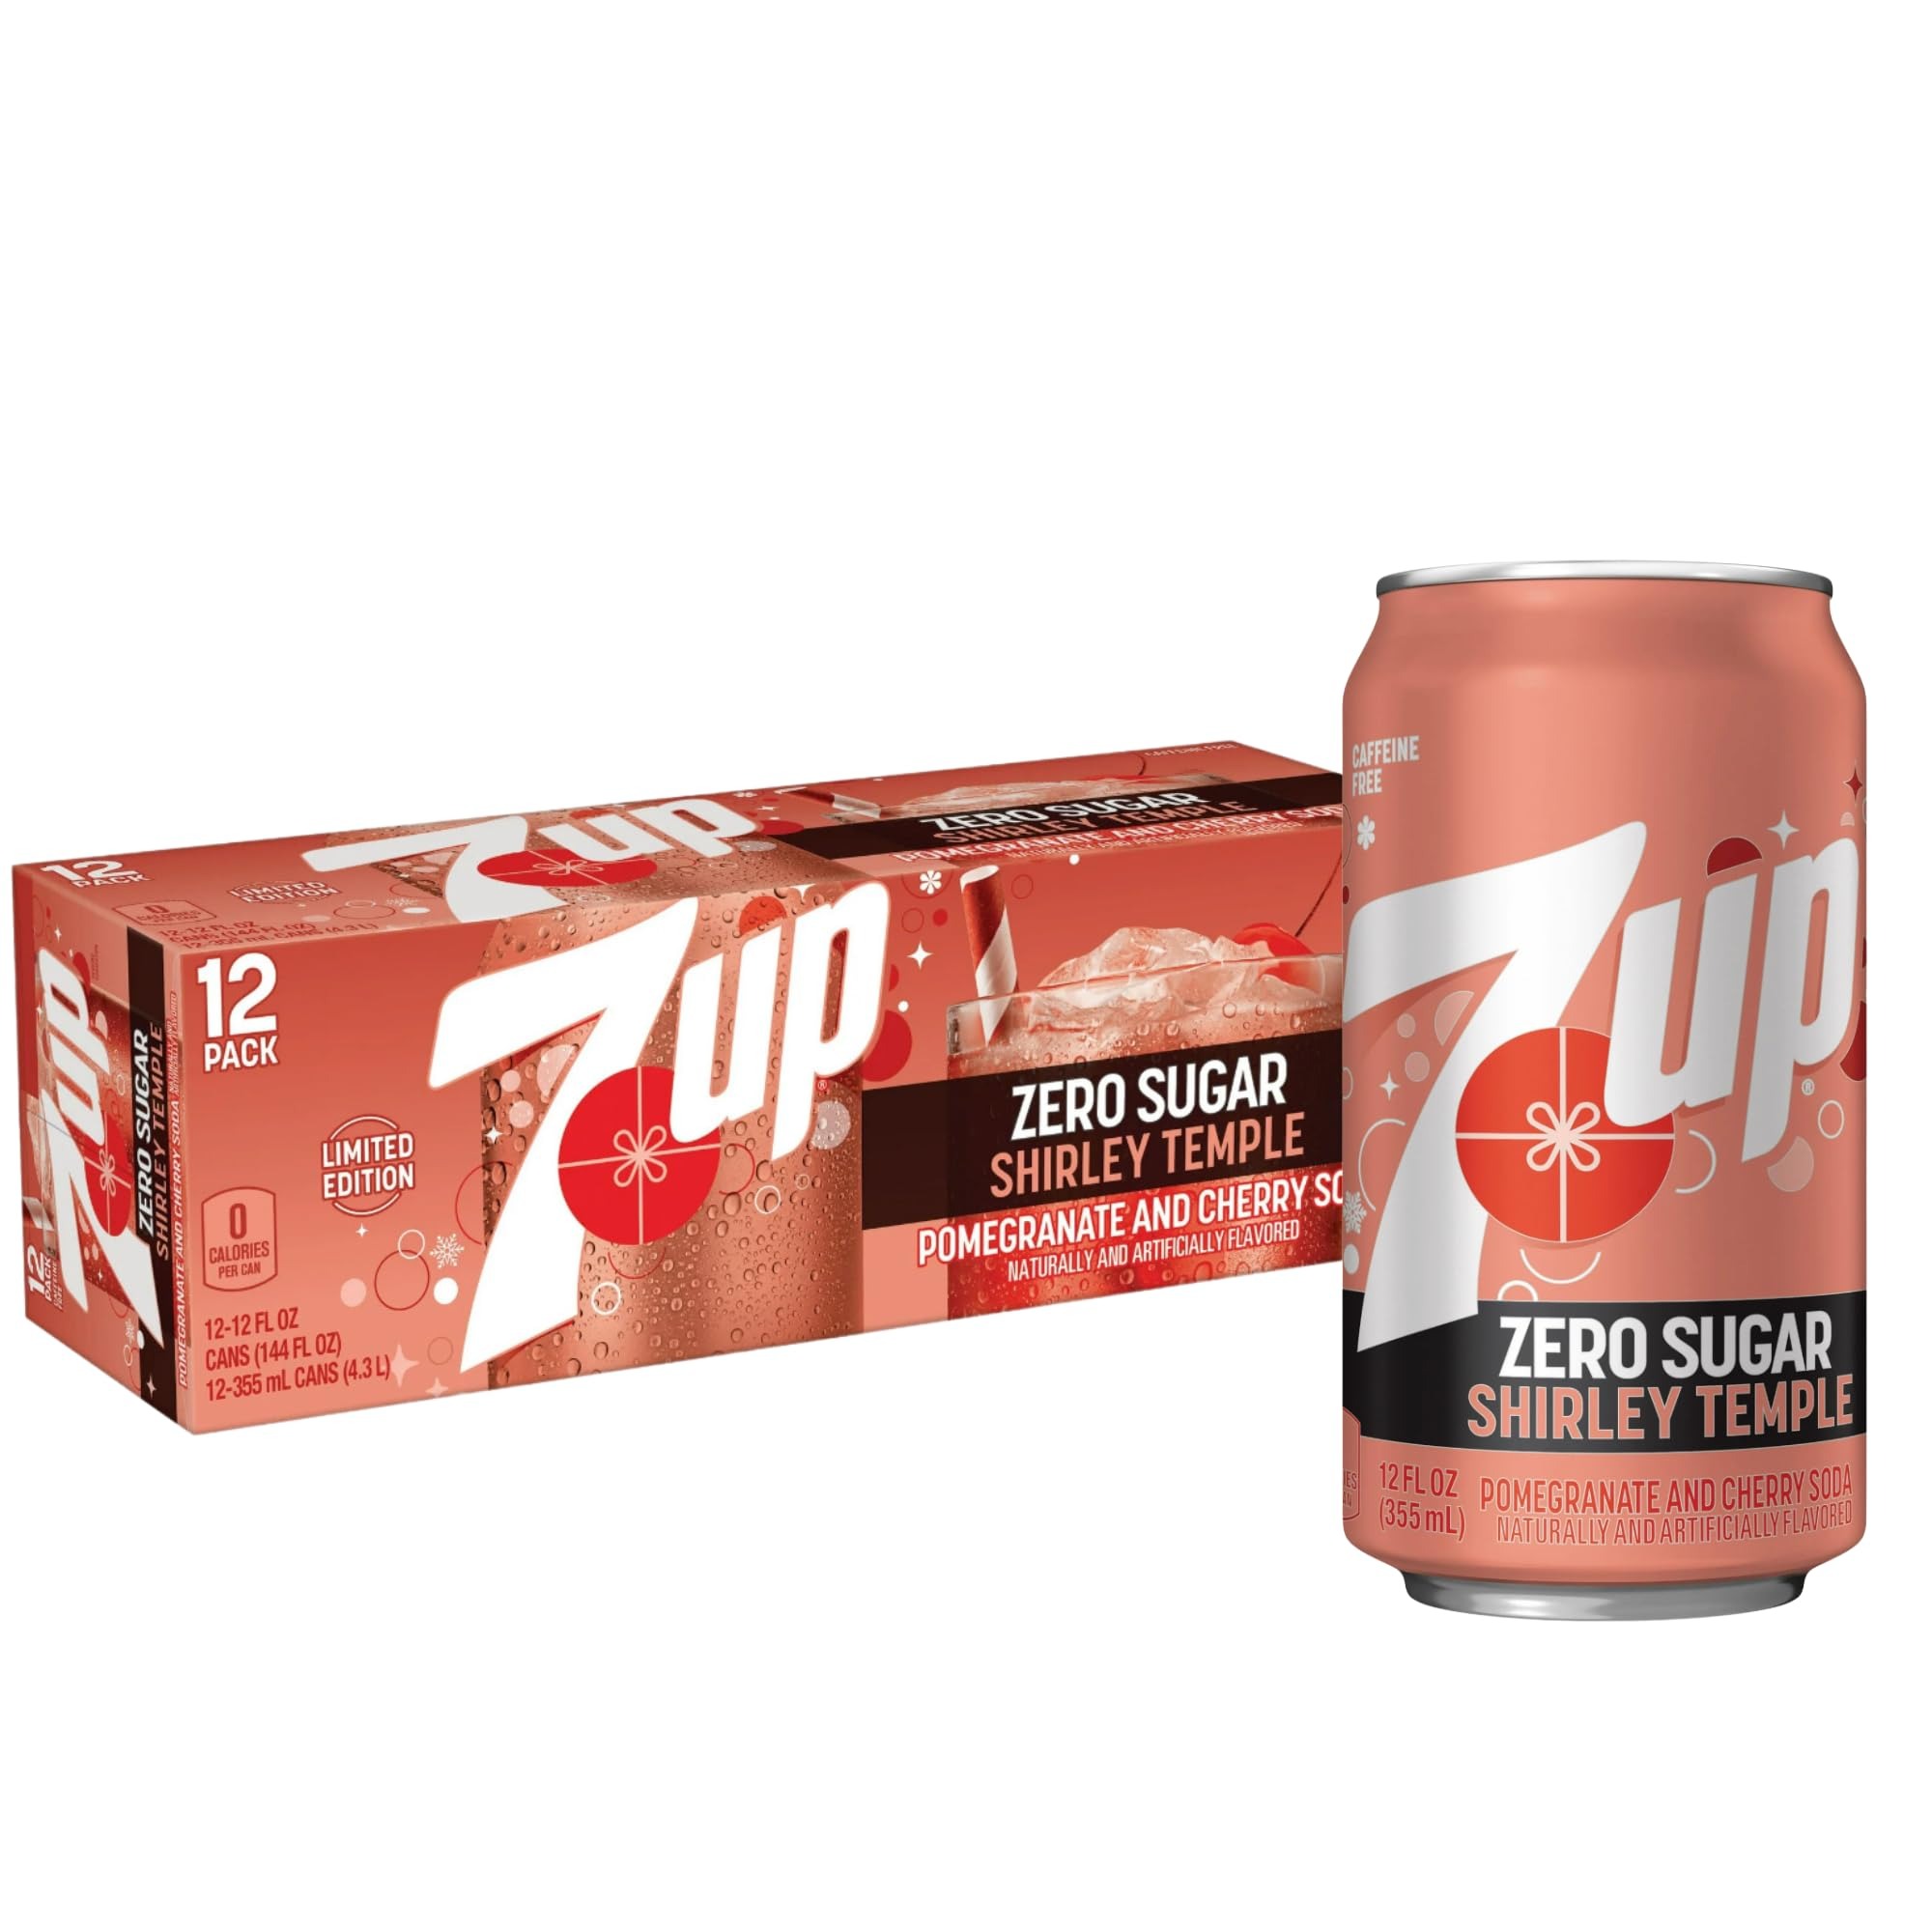
Item Name: 7Up Zero Sugar Shirley Temple 12 pack of Cans 12 Fl Oz Each Can | Pomegranate and Cherry Soda
Bullet Point 1: ALL-NATURAL FLAVOR: Delivering the sweet taste of pomegranate flavor combined with the crisp, clean taste of lemon lime soda pop, 7UP Shirley Temple soda is the perfect drink to brighten your day with flavor.
Bullet Point 2: CARBONATED SODA: 7UP Shirley Temple soda pop is an excellent option that can be enjoyed over ice or straight from the bottle.
Bullet Point 3: CAFFEINE FREE: The great taste of 7UP Shirley Temple soda pop is caffeine-free and low in sodium just like original 7UP
Bullet Point 4: REFRESHING ANYTIME: Loved by both kids and adults, 7UP Shirley Temple soda pop is a fantastic drink on its own and is also a perfect addition to meals, parties, and get-togethers, both casual and formal.
Bullet Point 5: ZERO SUGAR: Enjoy the crisp, clean, guilt-free taste of 7UP Zero Sugar any time of day
Product Description: Soda Soft Drinks
Value: 12.0
Unit: Fl Oz

Price: 18.015